List of James Bond films

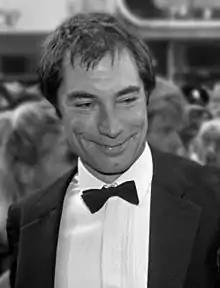

James Bond (played by Roger Moore in his first outing) is sent to investigate the murder of three British MI6 agents, all of whom have been killed within 24 hours. The victims were all separately investigating the operations of Dr. Kananga, the dictator of a small Caribbean island, San Monique. Bond discovers that Kananga also acts as Mr. Big, a ruthless and cunning American gangster.